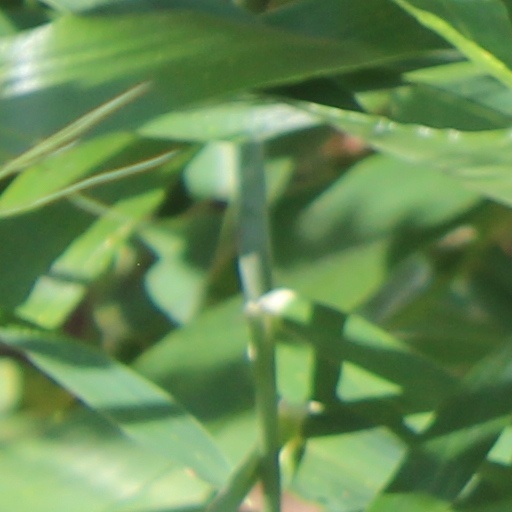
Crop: wheat